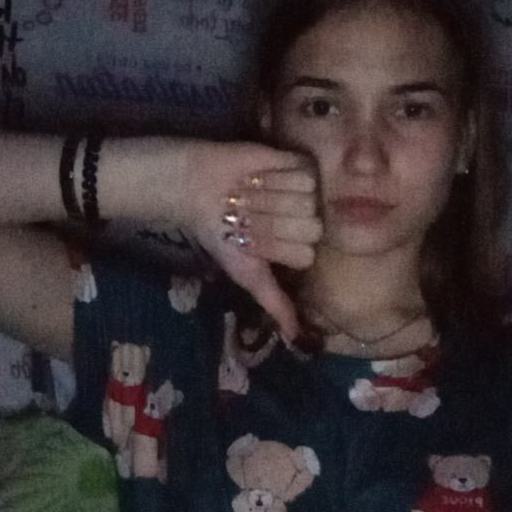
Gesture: dislike